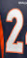
Number: 2